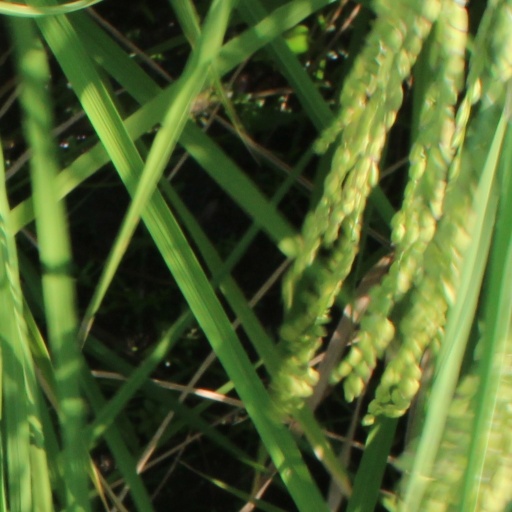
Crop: rice